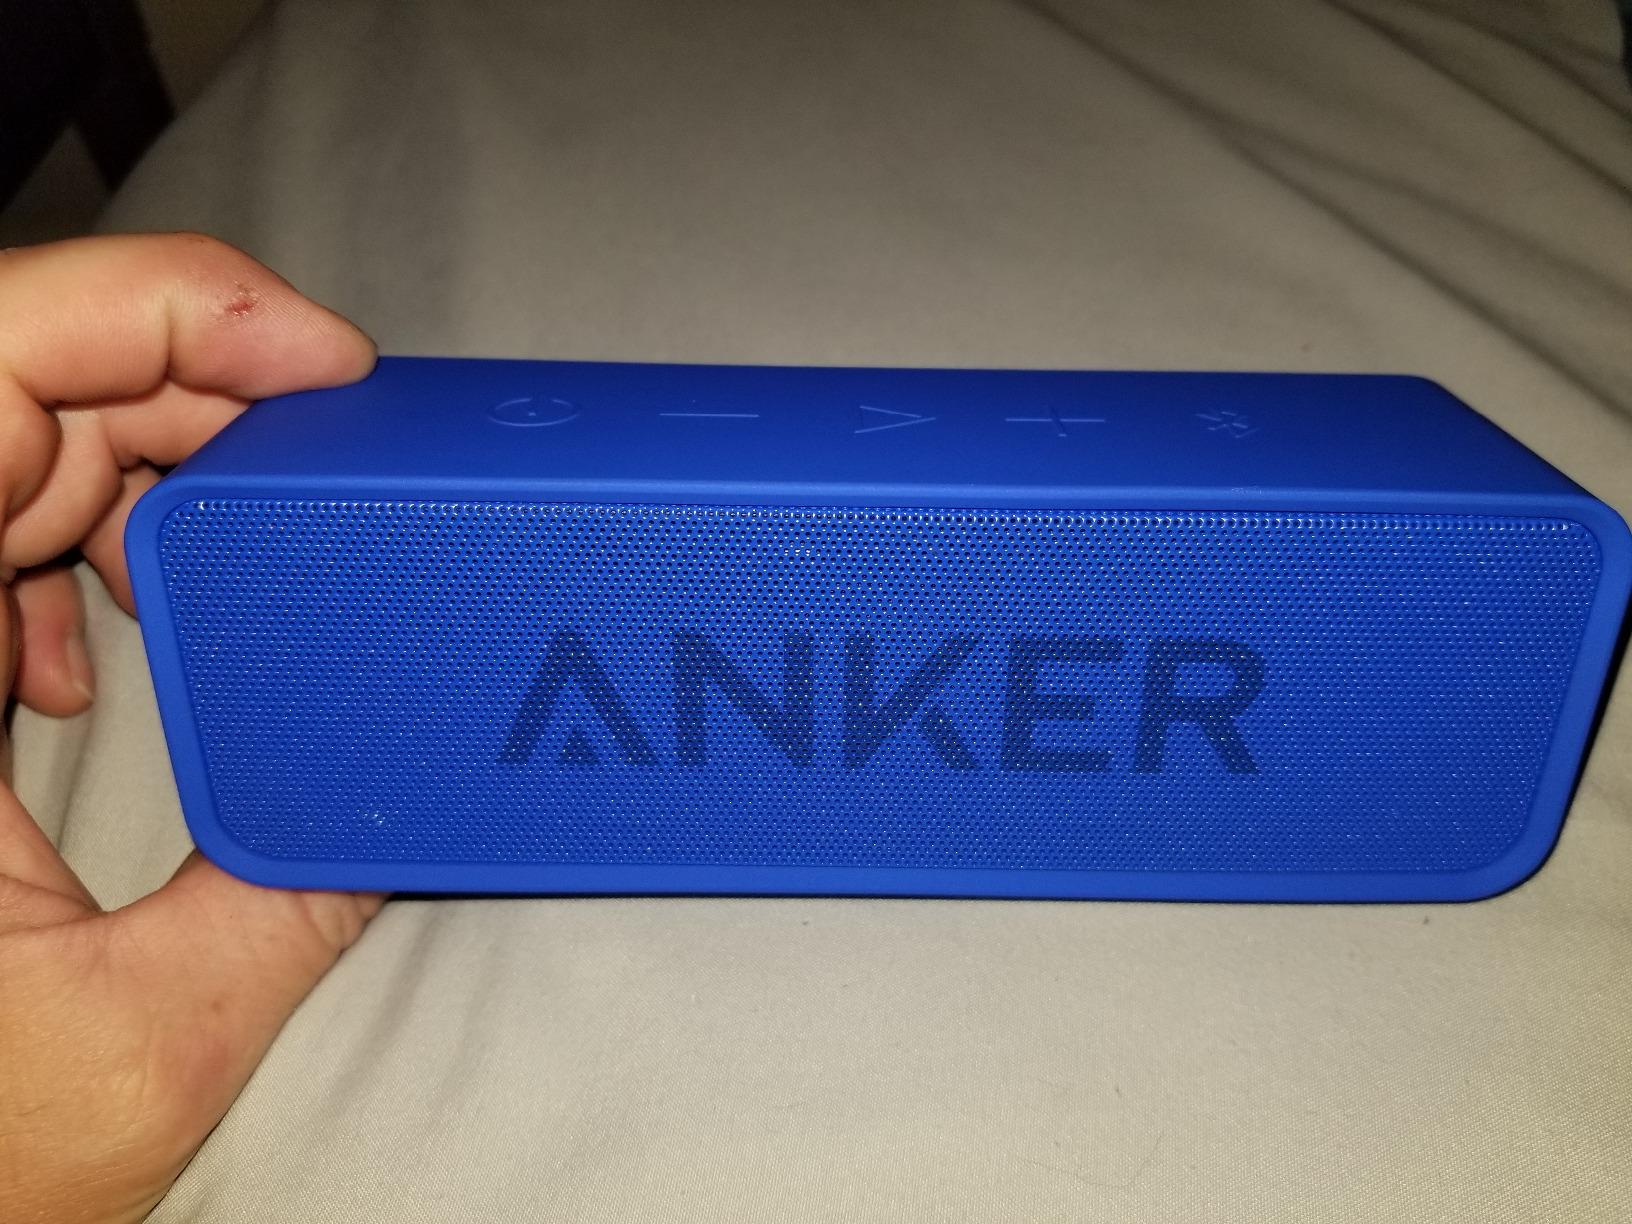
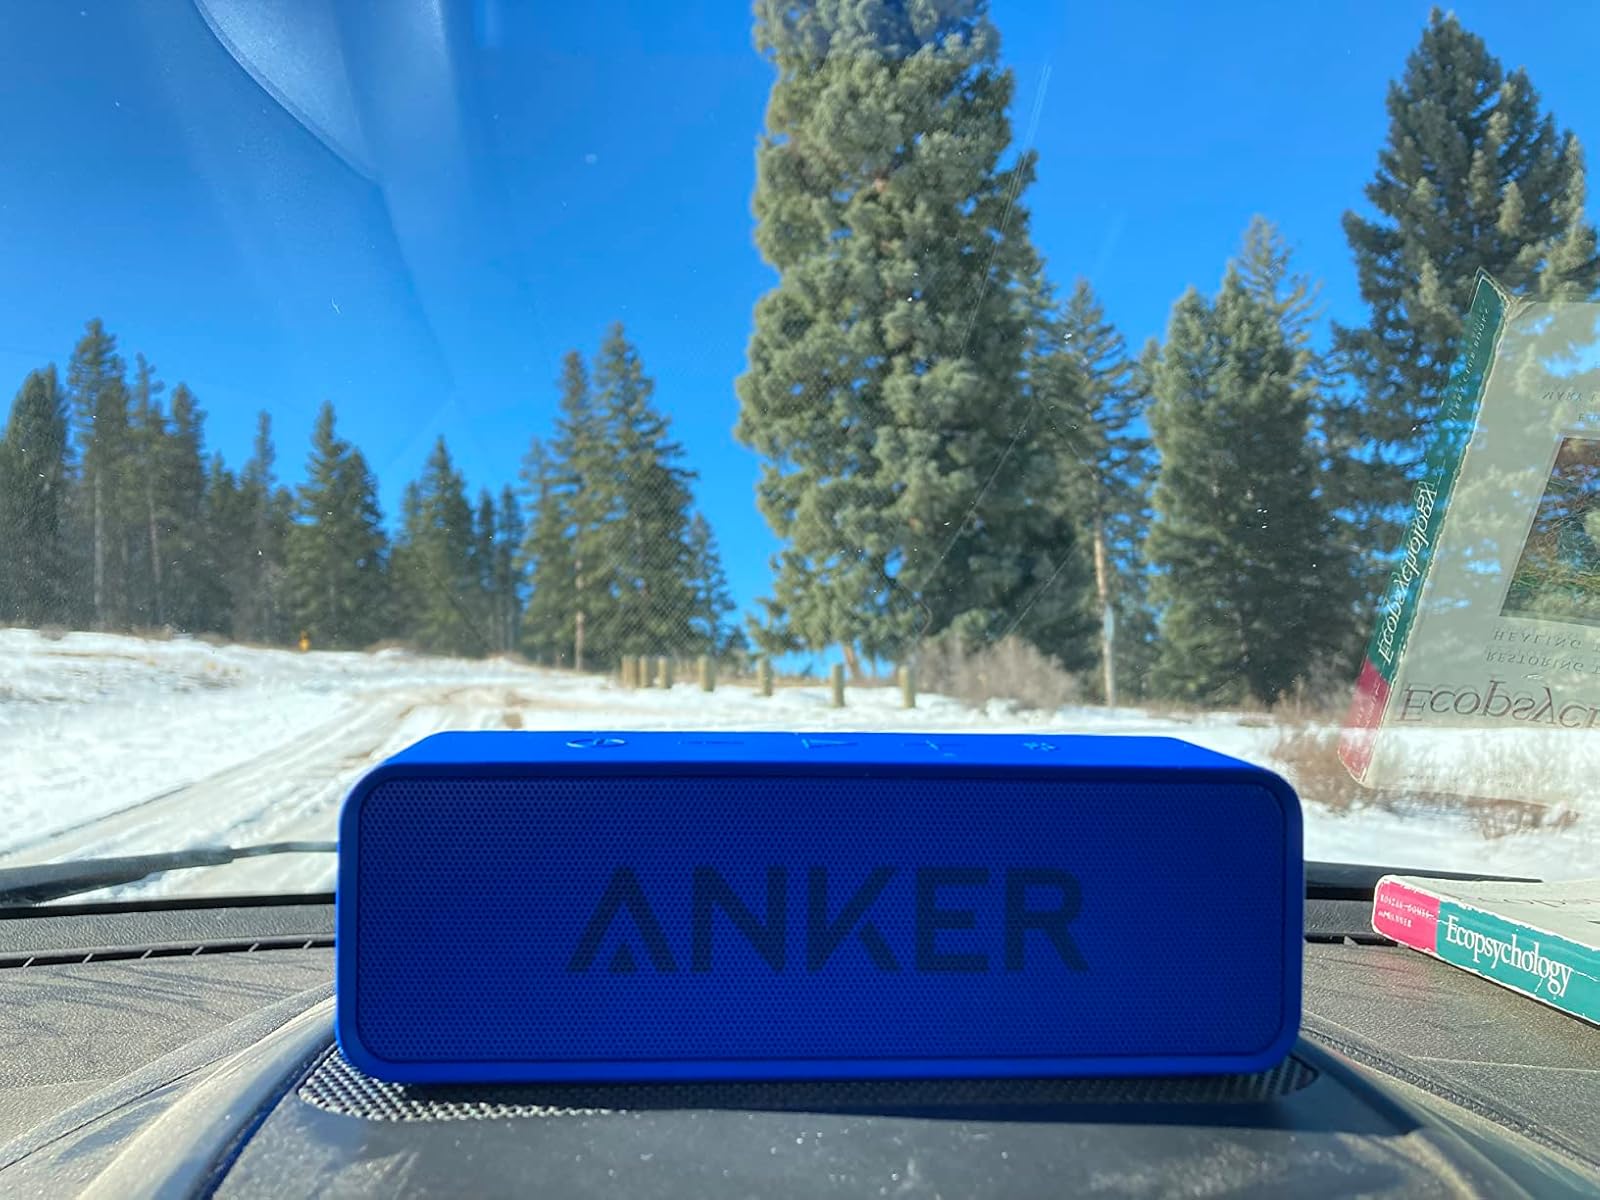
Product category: speaker
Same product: yes